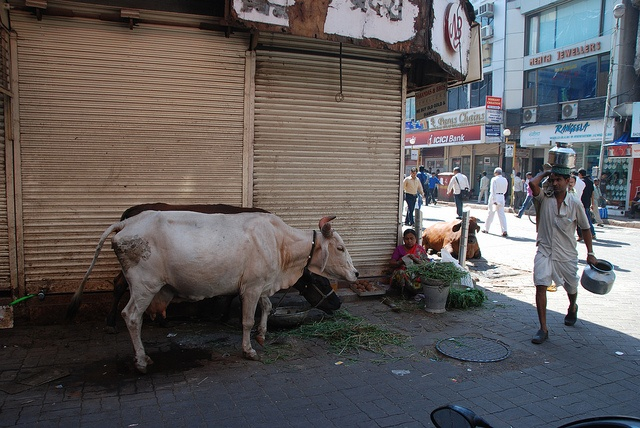
A couple of cows standing in front of a tall building.
Two cows eating hay on a city street.
A group of cattle on a shop corner.
The cow is standing on the side of the road.
a cow is standing by the side of a building